List of atheist activists and educators

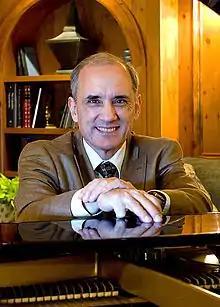
Barker

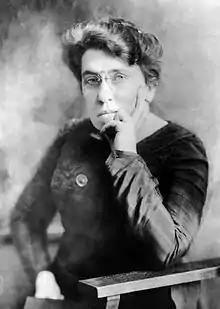
Goldman

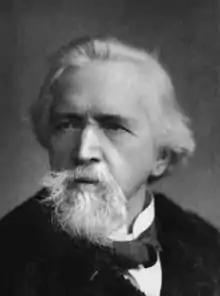
Holyoake

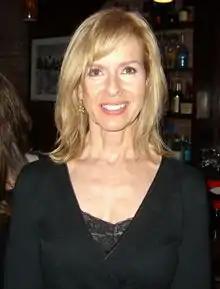
Johnson

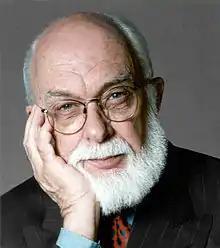
Randi

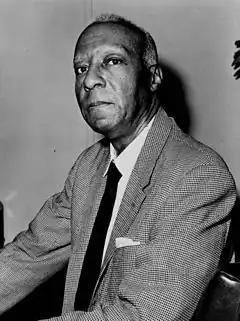
Randolph

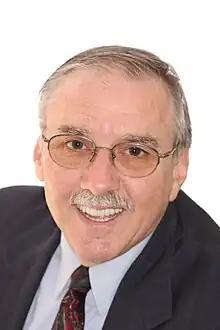
Ray

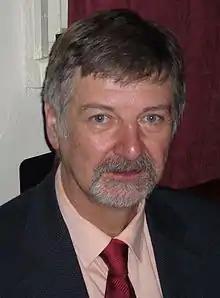
Sanderson

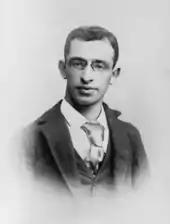
Berkman

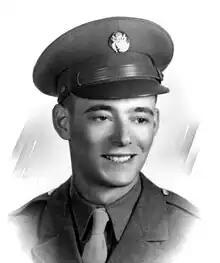
Ettinger

People who are/were activists or educators in other areas (social reform, feminism etc), but who were also atheists.